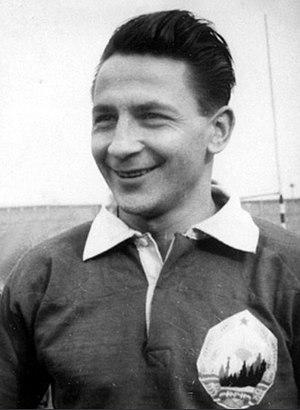
Alexandru « Alex » Penciu est un ancien joueur international roumain de rugby à XV, reconverti comme entraîneur.
Le CSA Steaua Bucuresti est un club omnisports roumain, situé à Bucarest, qui dépend du ministère de la Défense roumain.